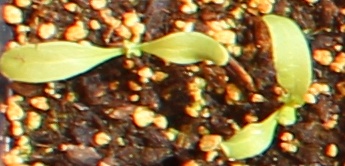
Label: Sugar beet